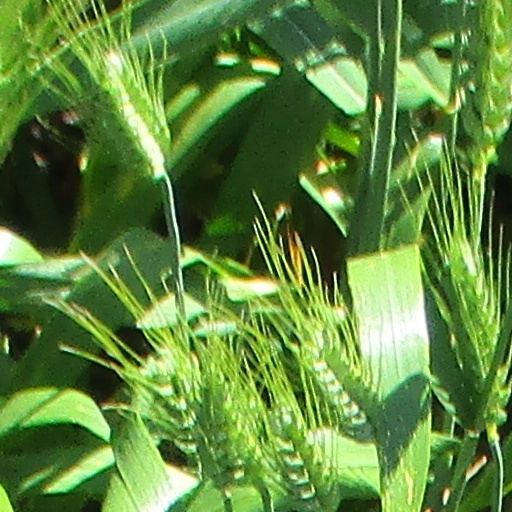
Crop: wheat